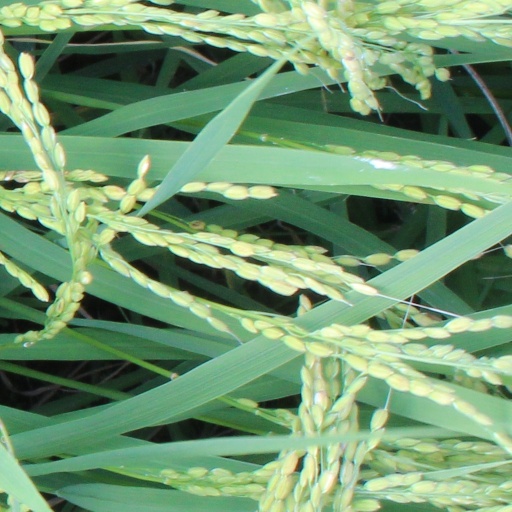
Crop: rice